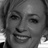
Emotion: happy